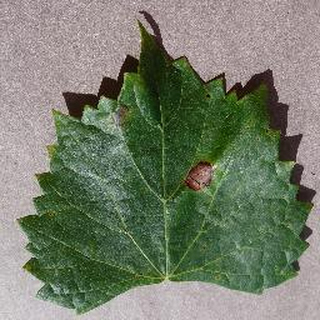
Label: grape_black_rot